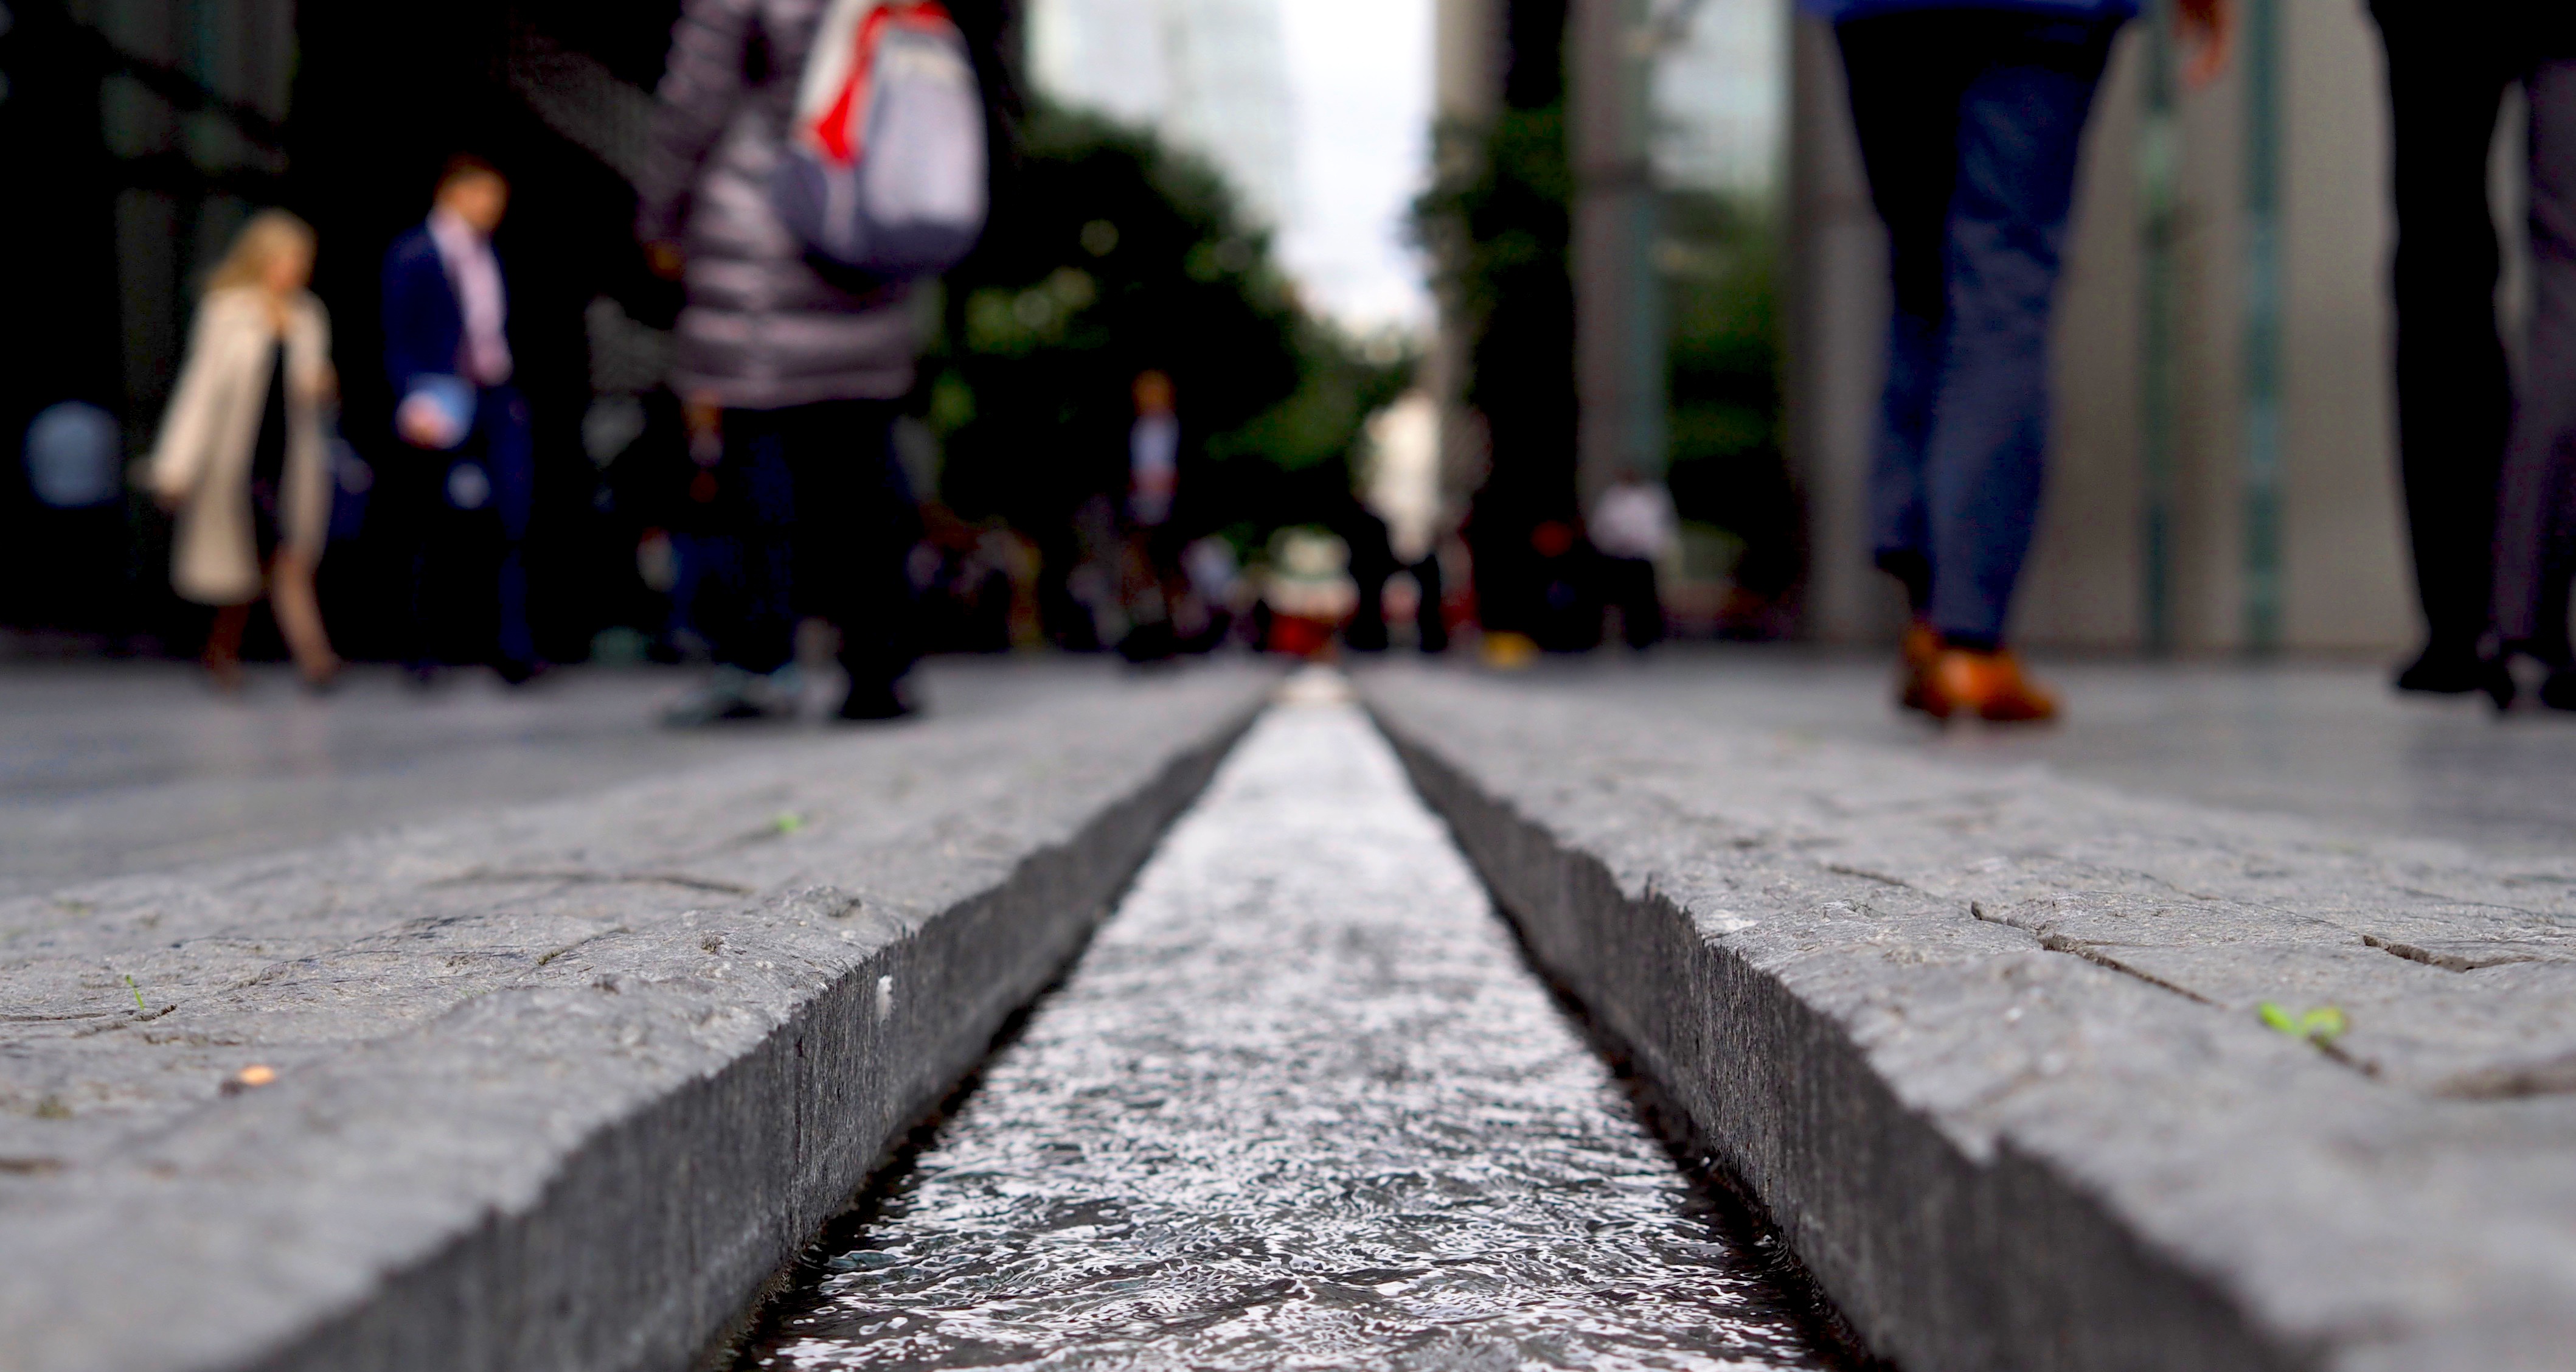
pedestrian, road, street, spring, color, infrastructure